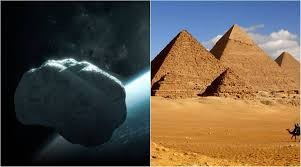
Landmark: Pyramids of Giza